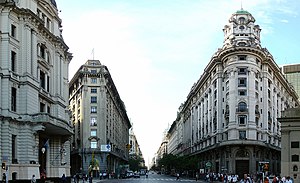
Buenos Aires
Av. 25 de mayo
"Buenos Aires er Argentinas hovedstad og største by. Den ligger på Río de la Platas vestlige bred på den sydamerikanske østkyst. ""Buenos Aires"" er spansk for ""milde vinde"" eller ""god vind"". Byen, der blev grundlagt i 1500-tallet, blev oprindeligt døbt ""Real de Nuestra Señora Santa María del Buen Ayre"". Hovedstadsregionen Buenos Aires, der også omfatter flere af provinsen Buenos Aires' distrikter, er med sine 17 millioner indbyggere det 4. største byområde i Amerika.